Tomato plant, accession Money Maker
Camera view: vertical (180 deg); turntable rotation: 300 degrees
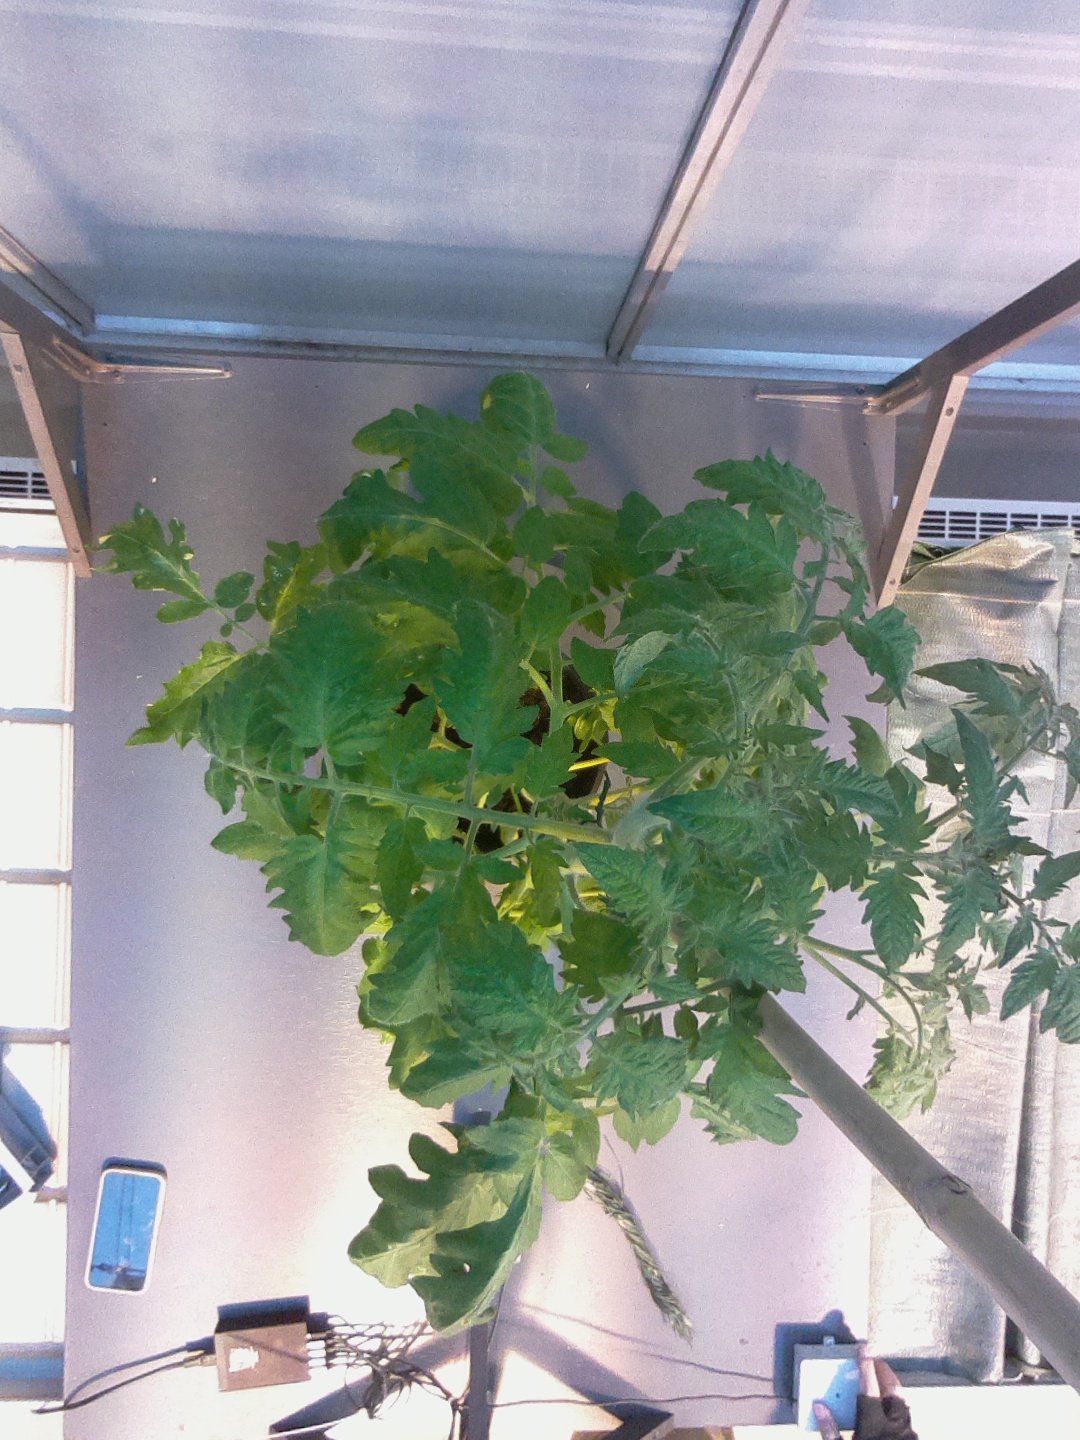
BBCH growth stage 70: Fruits at the main stem or branches visibles